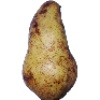
Label: Pear Abate 1